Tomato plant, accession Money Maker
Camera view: horizontal (90 deg, fisheye); turntable rotation: 150 degrees
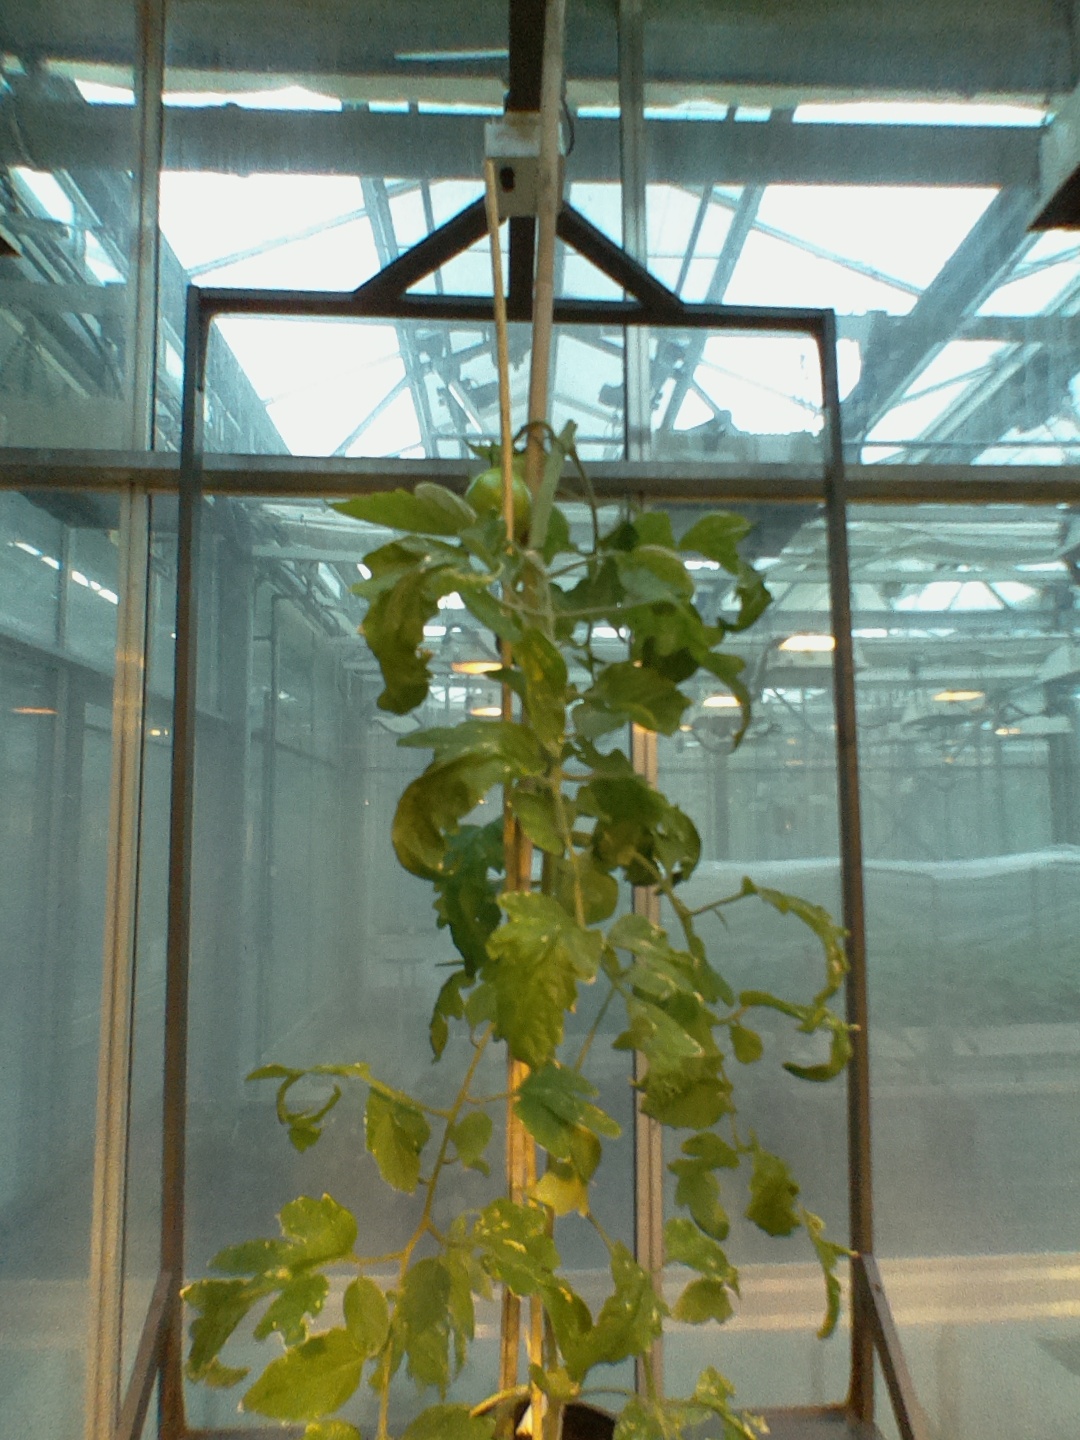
BBCH growth stage 77: 70%-80% of final fruit size